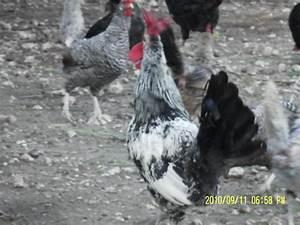
chicken